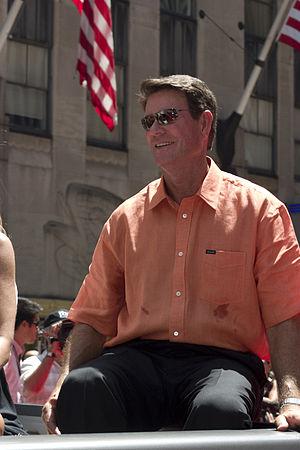
James Alvin Palmer est un joueur américain de baseball évoluant en Ligue majeure de baseball de 1965 à 1984 au poste de lanceur partant avec les Orioles de Baltimore. Vainqueur de trois Séries mondiales, de trois trophées Cy Young et de quatre Gants dorés, sélectionné six fois au match des étoiles, Jim Palmer est élu au Temple de la renommée du baseball en 1990. Son numéro 22 est retiré chez les Orioles en 1985.